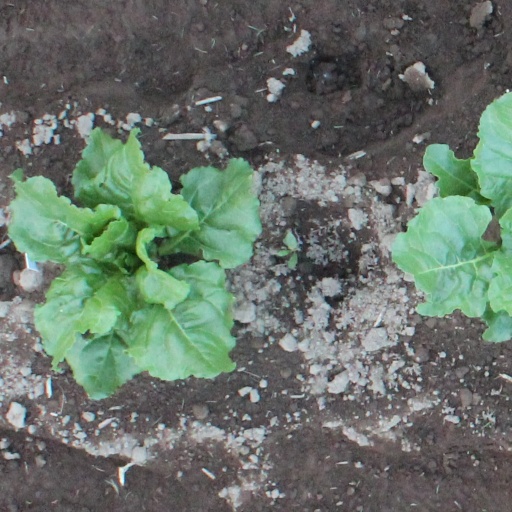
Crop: sugar beet